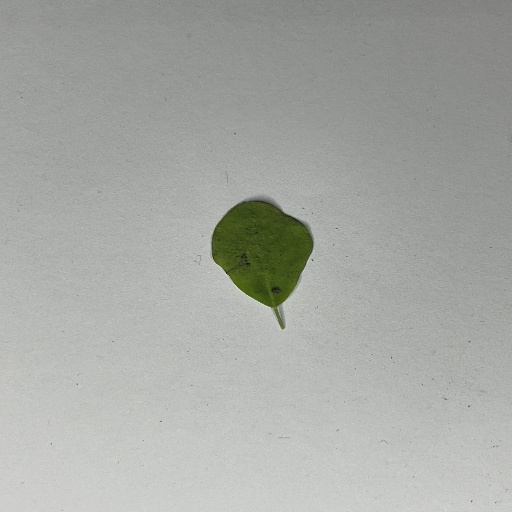
Species: Sojina
Leaf condition: Bacterial Spot